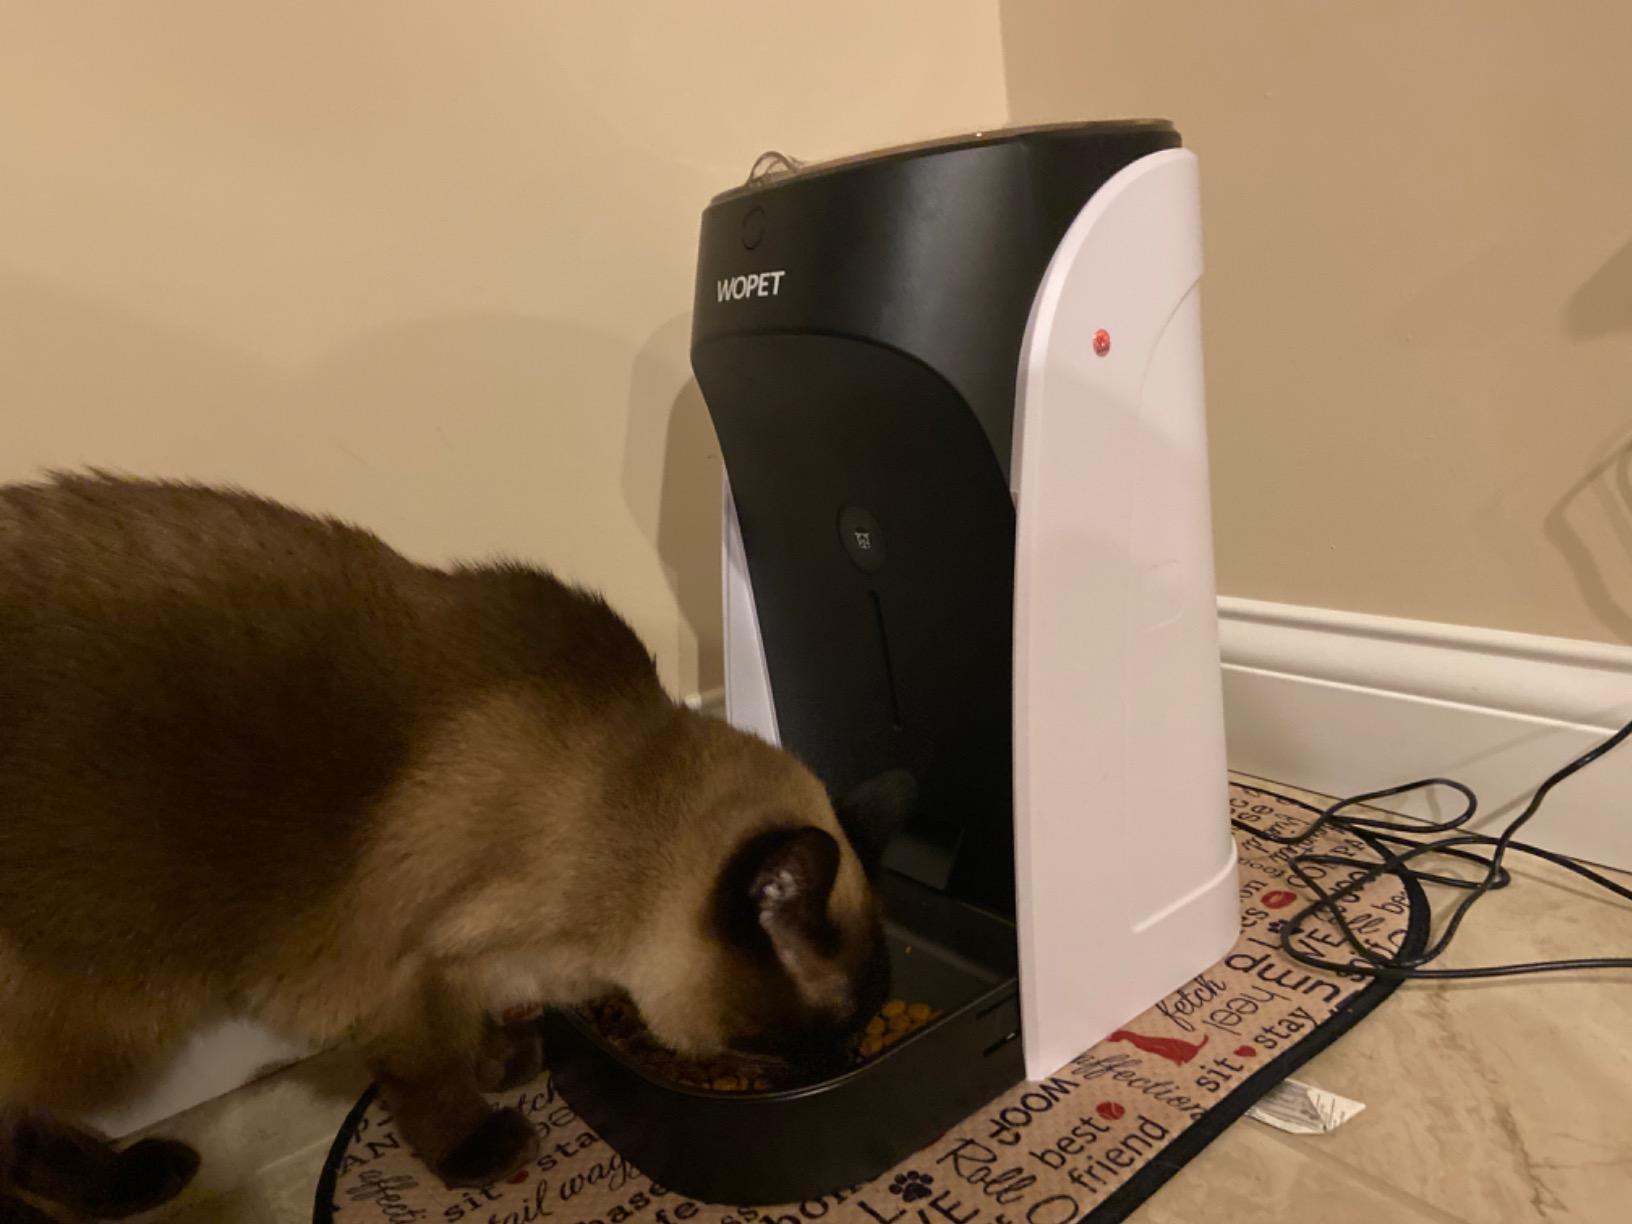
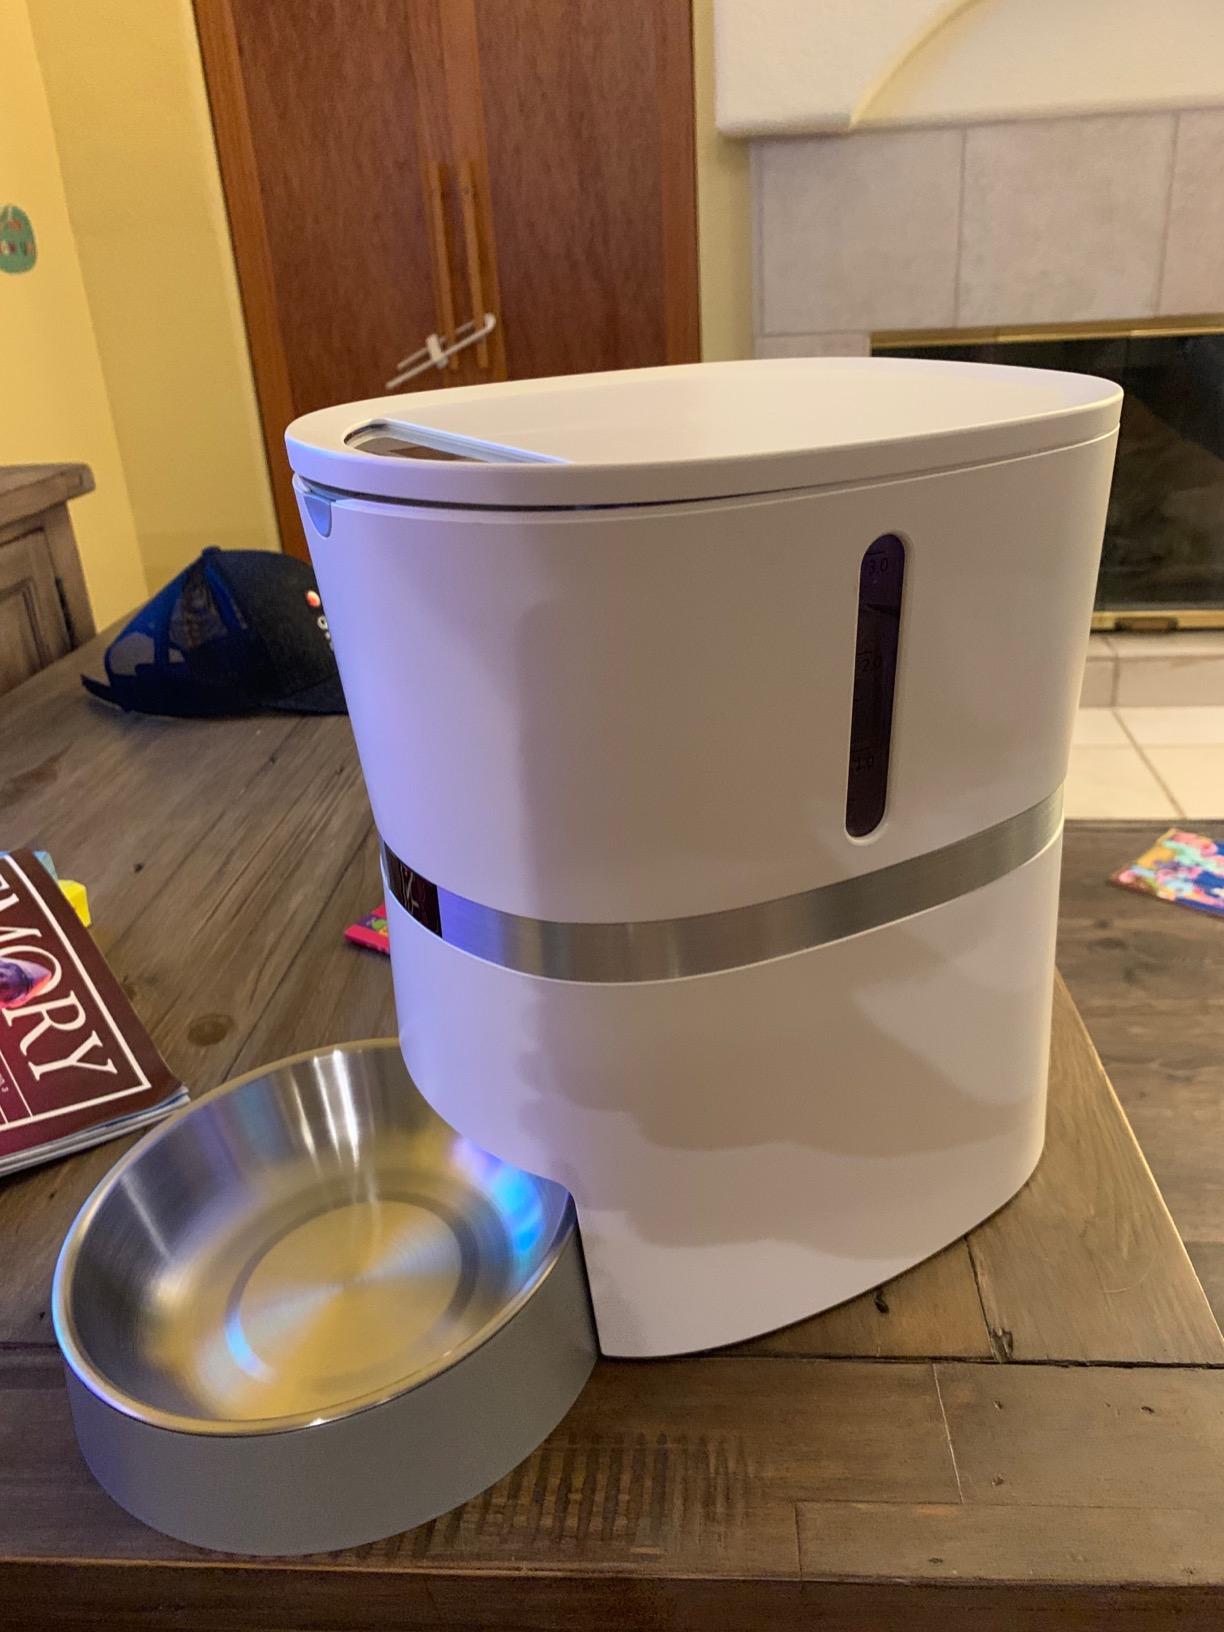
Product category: items_feeder
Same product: no